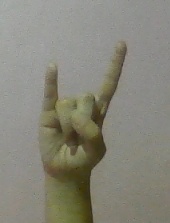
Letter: la